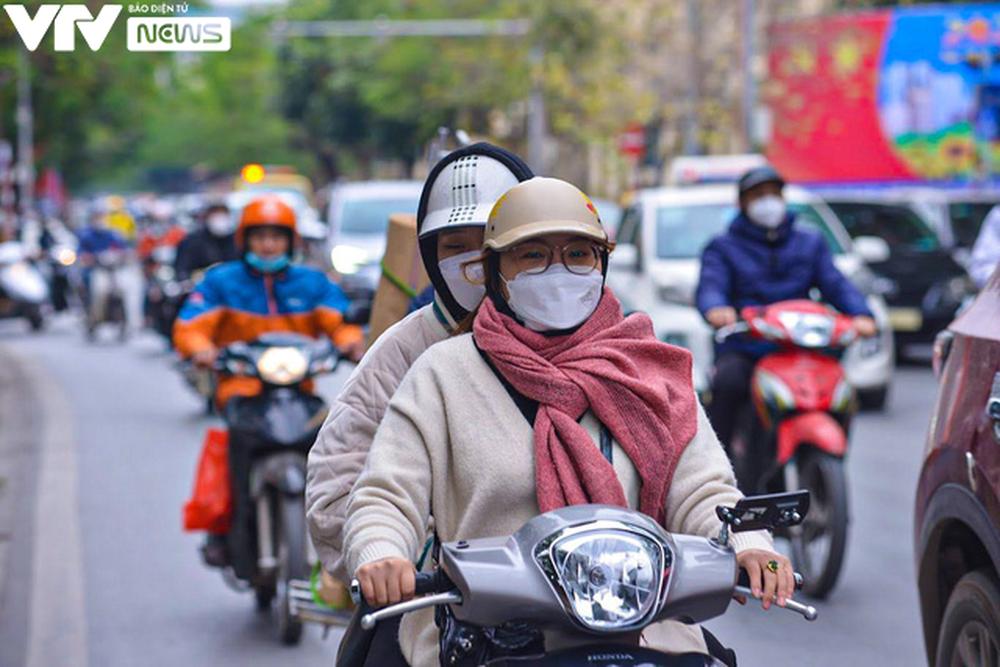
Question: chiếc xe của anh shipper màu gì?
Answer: màu đen